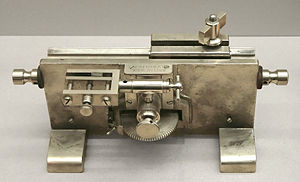
Mikrotom / Historie
Mikrotom (C. Reichert, Wien, 1905–1915)
En Mikrotom er et skæreapparat hvormed man kan fremstille meget tynde snit til mikroskopi-præparater. Disse præparater kan monteres på glasplader, objektglas, og gennemlyses i mikroskopet. Præparaterne kan f.eks. fremstilles af biologisk materiale. Mikrotomen finder typisk anvendelse på bløde materialer, f.eks. inden for medicinen og biologien og til analyser af kunststoffer. Biologisk materiler bliver normalt fikseret før det skæres, dvs. hærdes ved en kemisk proces. Prøven kan derpå indlejres i en flydende substans som smeltet paraffin eller epoxy, som man derpå lader størkne til en fast blok. Der findes flere typer af mikrotomer. Tykkelsen af et snit lavet på mikrotom er tyndere end et menneskehår, typisk mellem 10 og 100 µm.